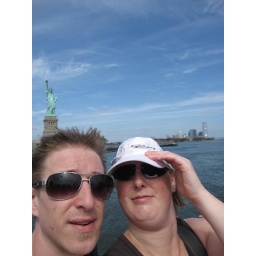
It was super windy on the boat I did not want my hat to go over board